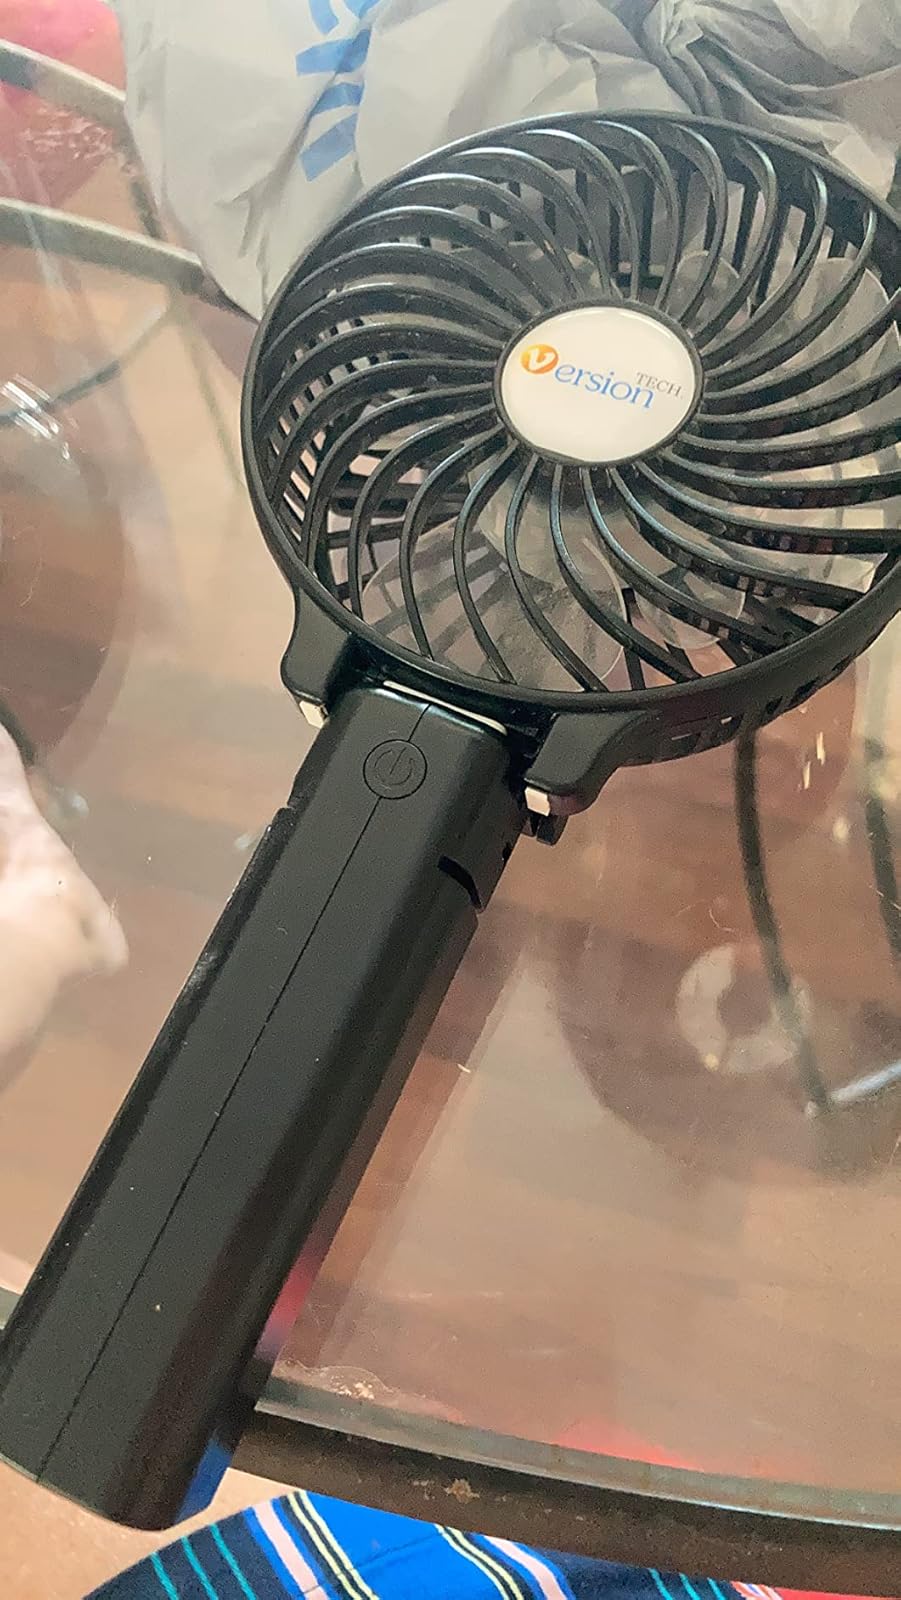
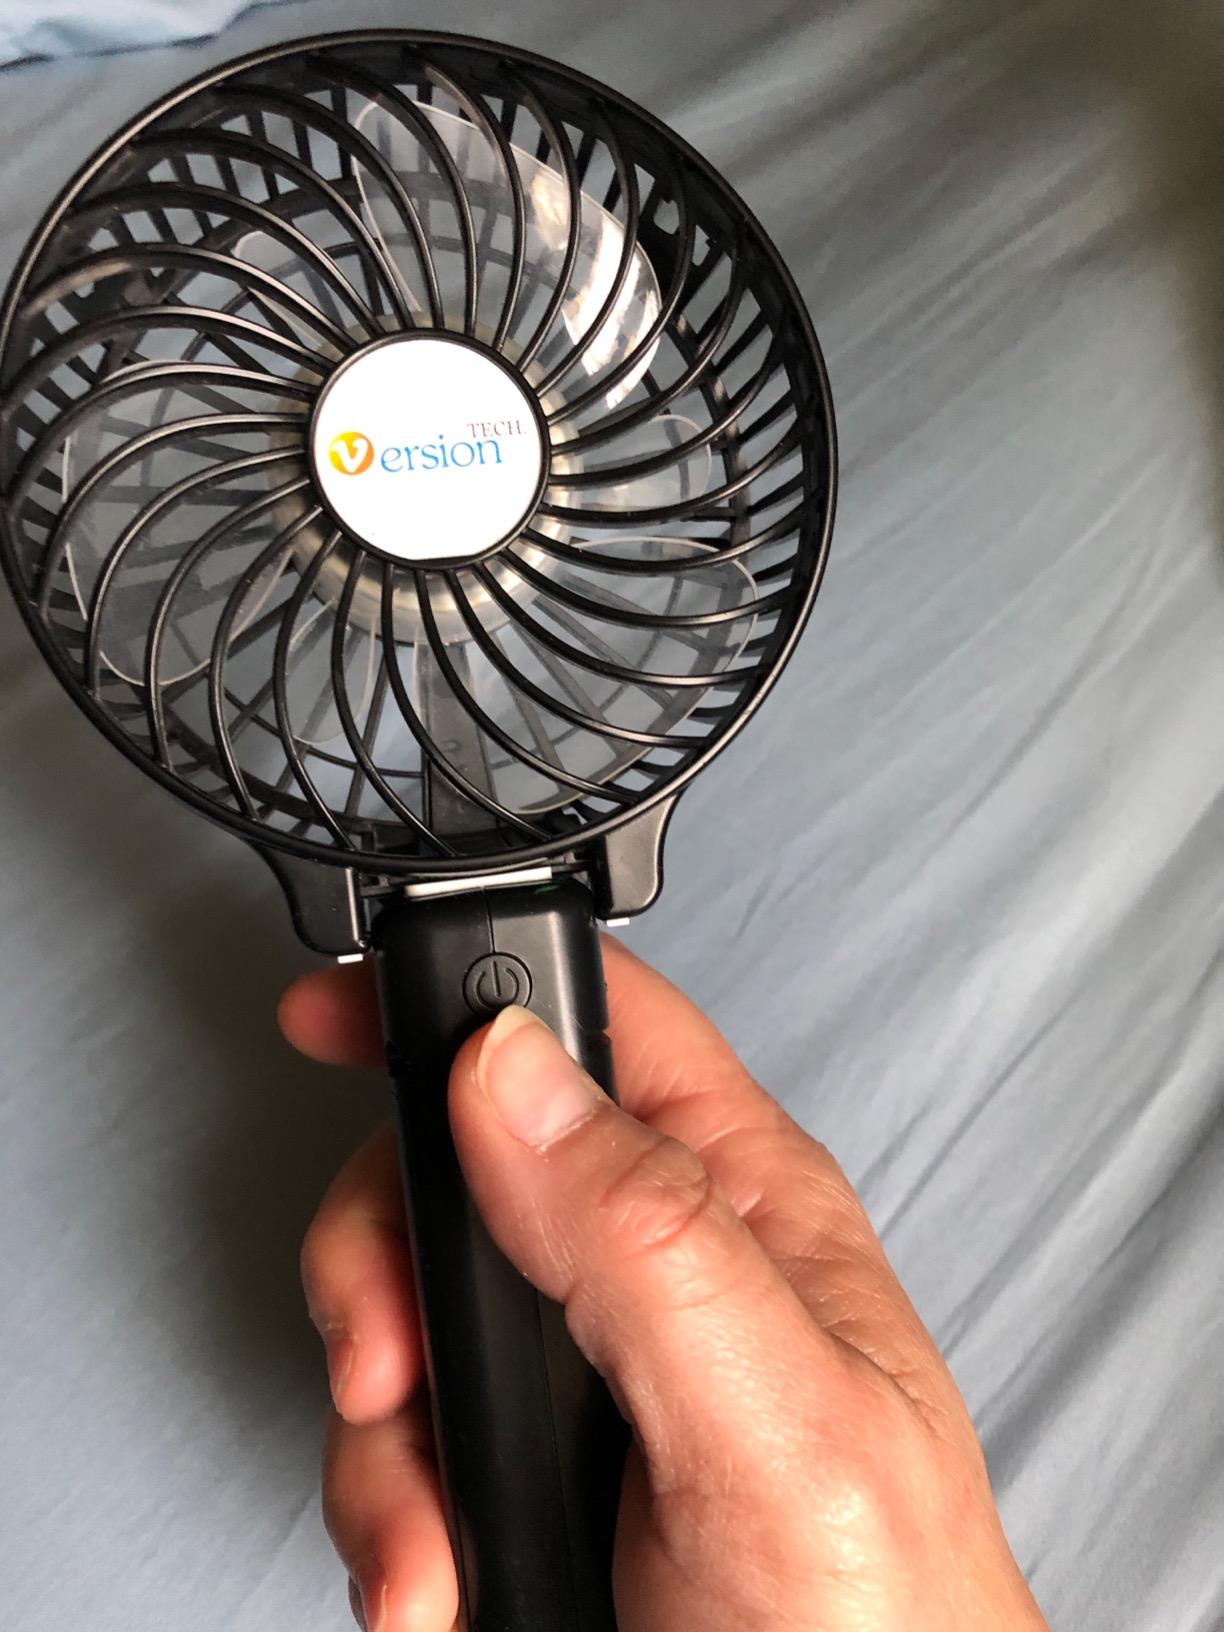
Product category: fan
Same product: yes